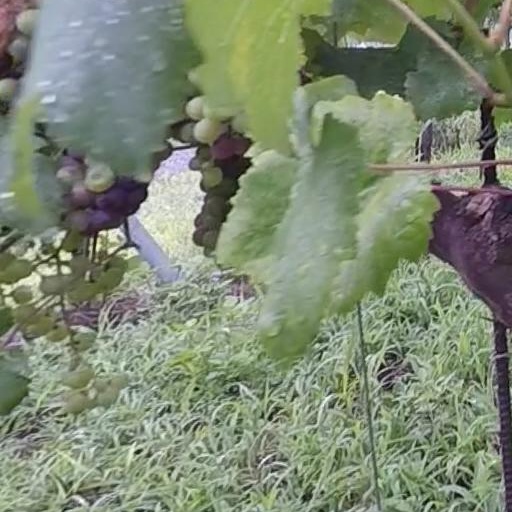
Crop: grape